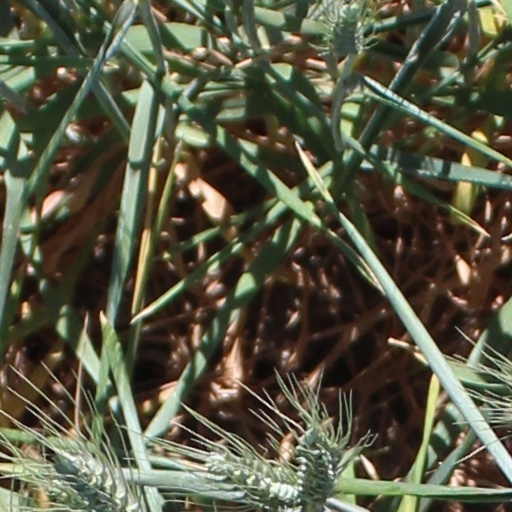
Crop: wheat